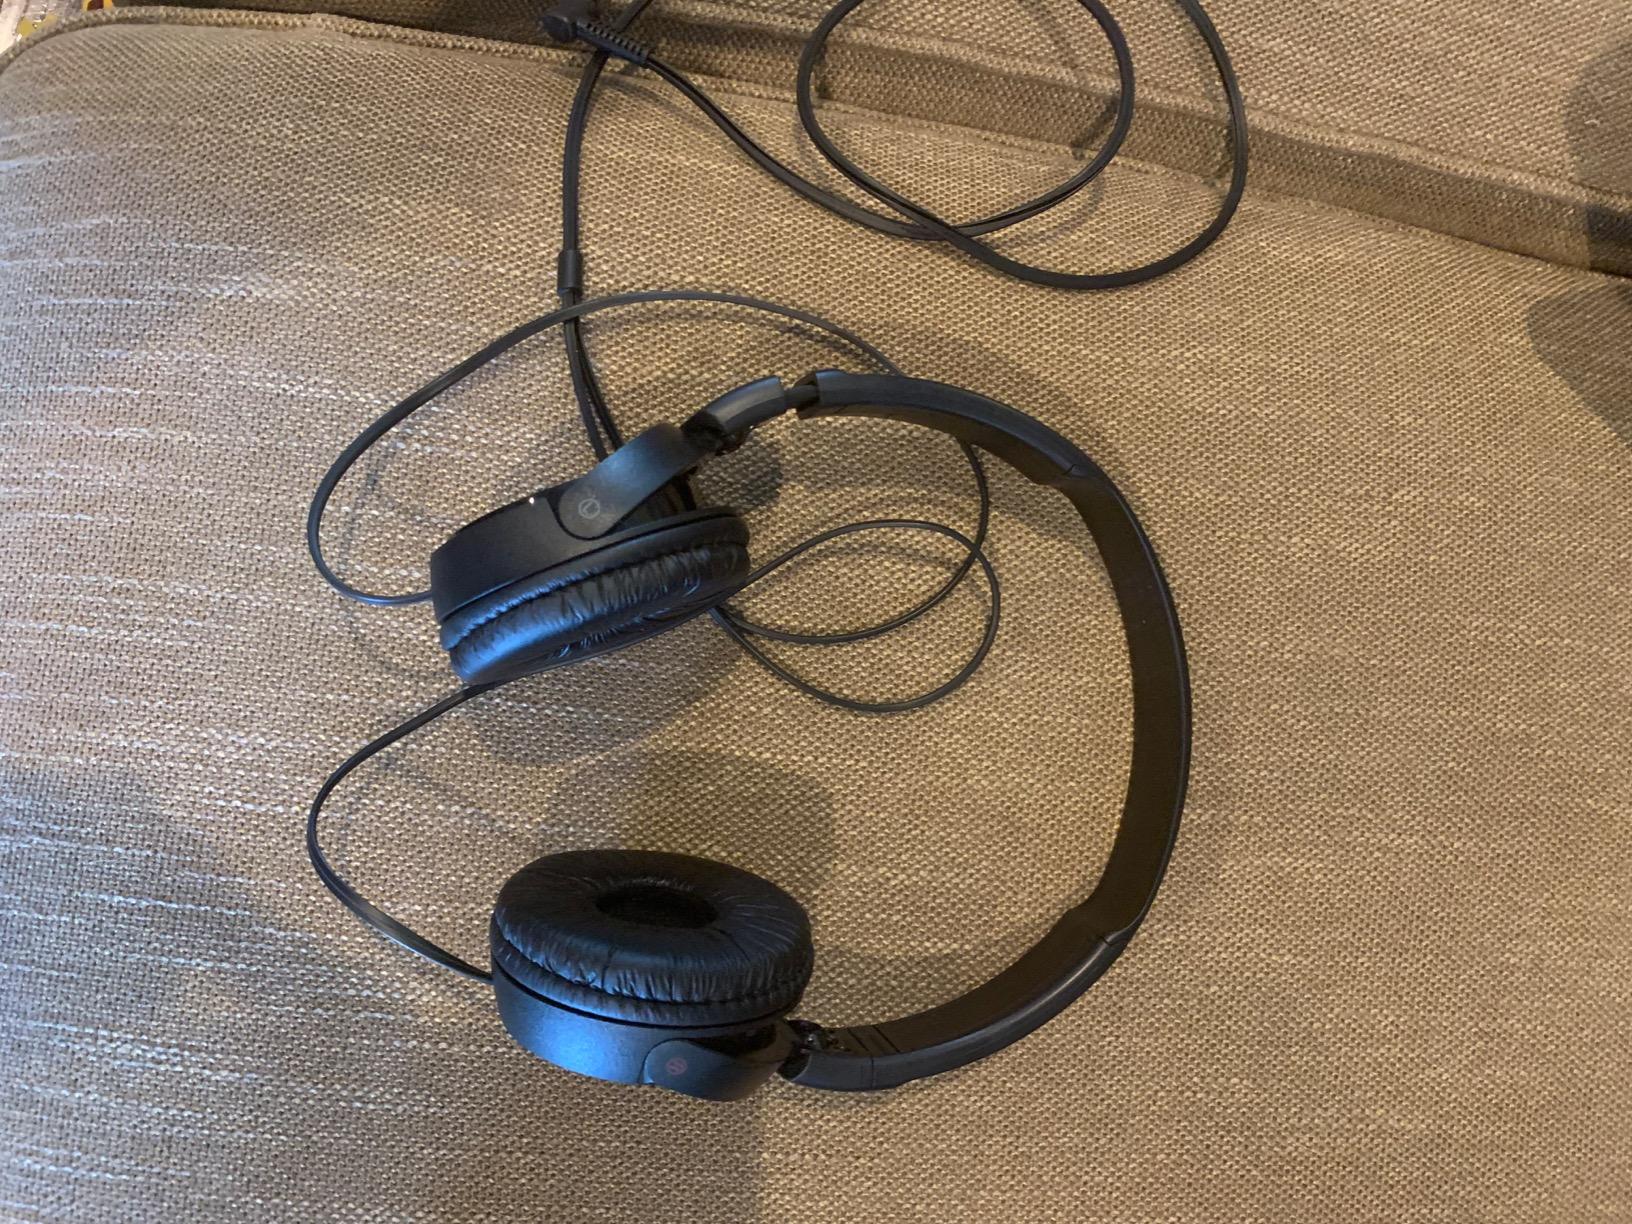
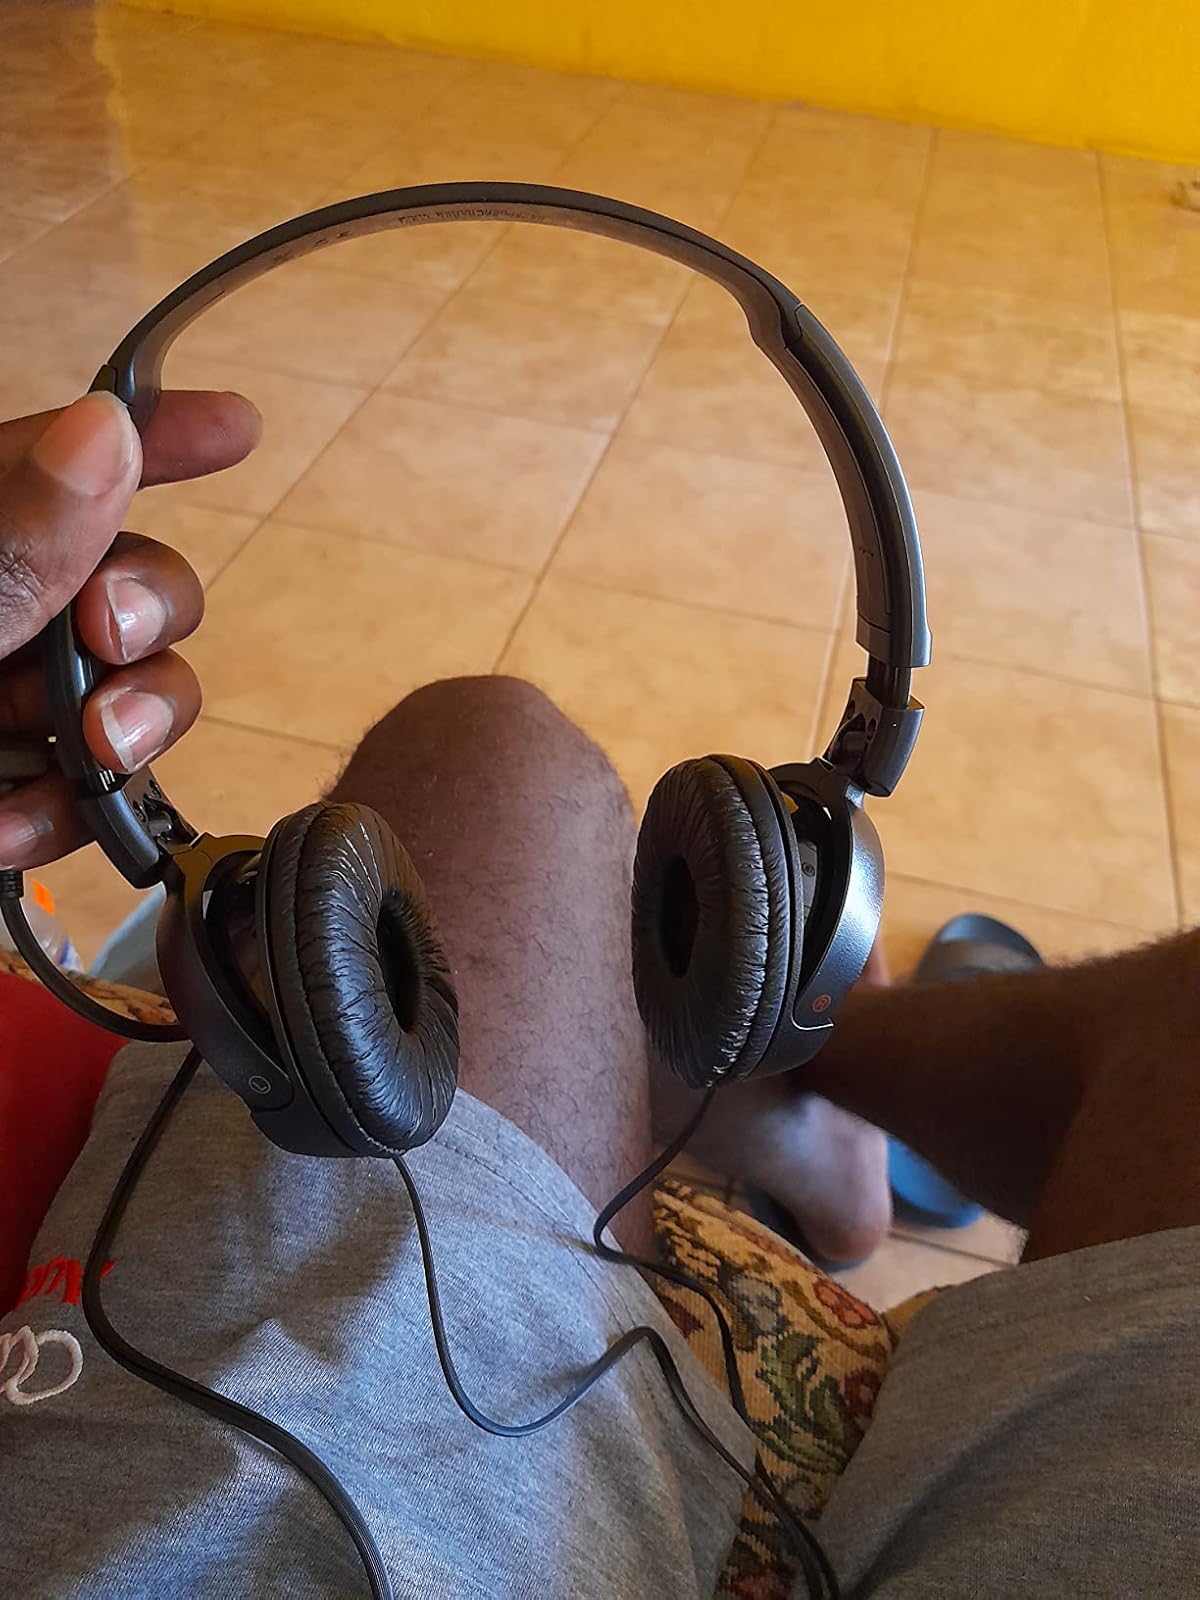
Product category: headphones
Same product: yes